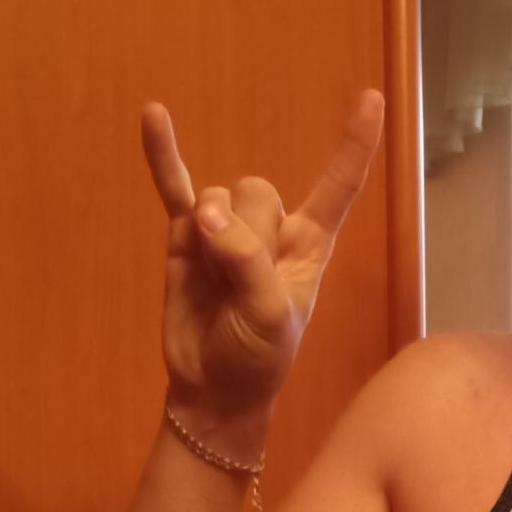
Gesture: rock